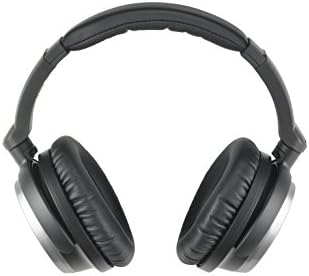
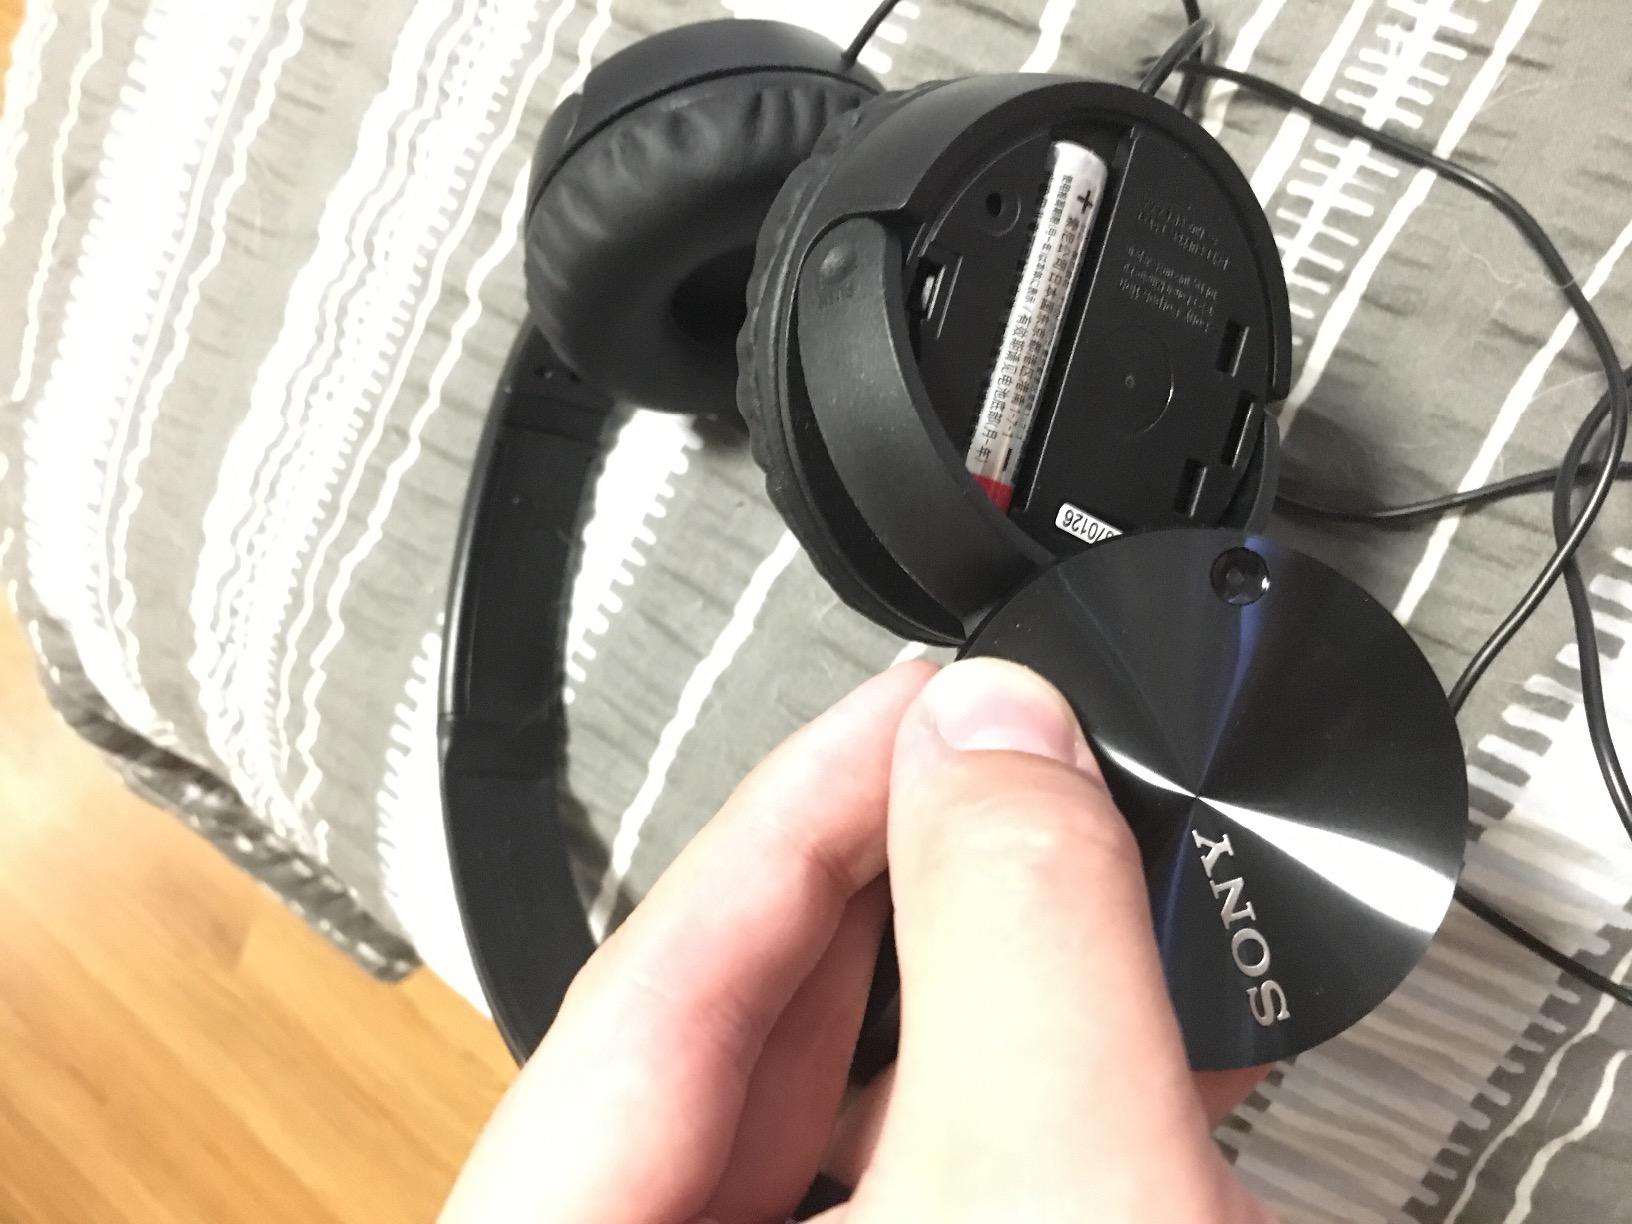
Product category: headphones
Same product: no